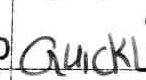
Label: quickly